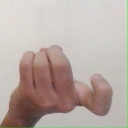
अक्षर: ज